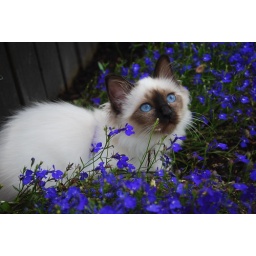
Ariane loves to lay between the flowers and just look around, her blue eyes it really clear in between the blue flowers=)